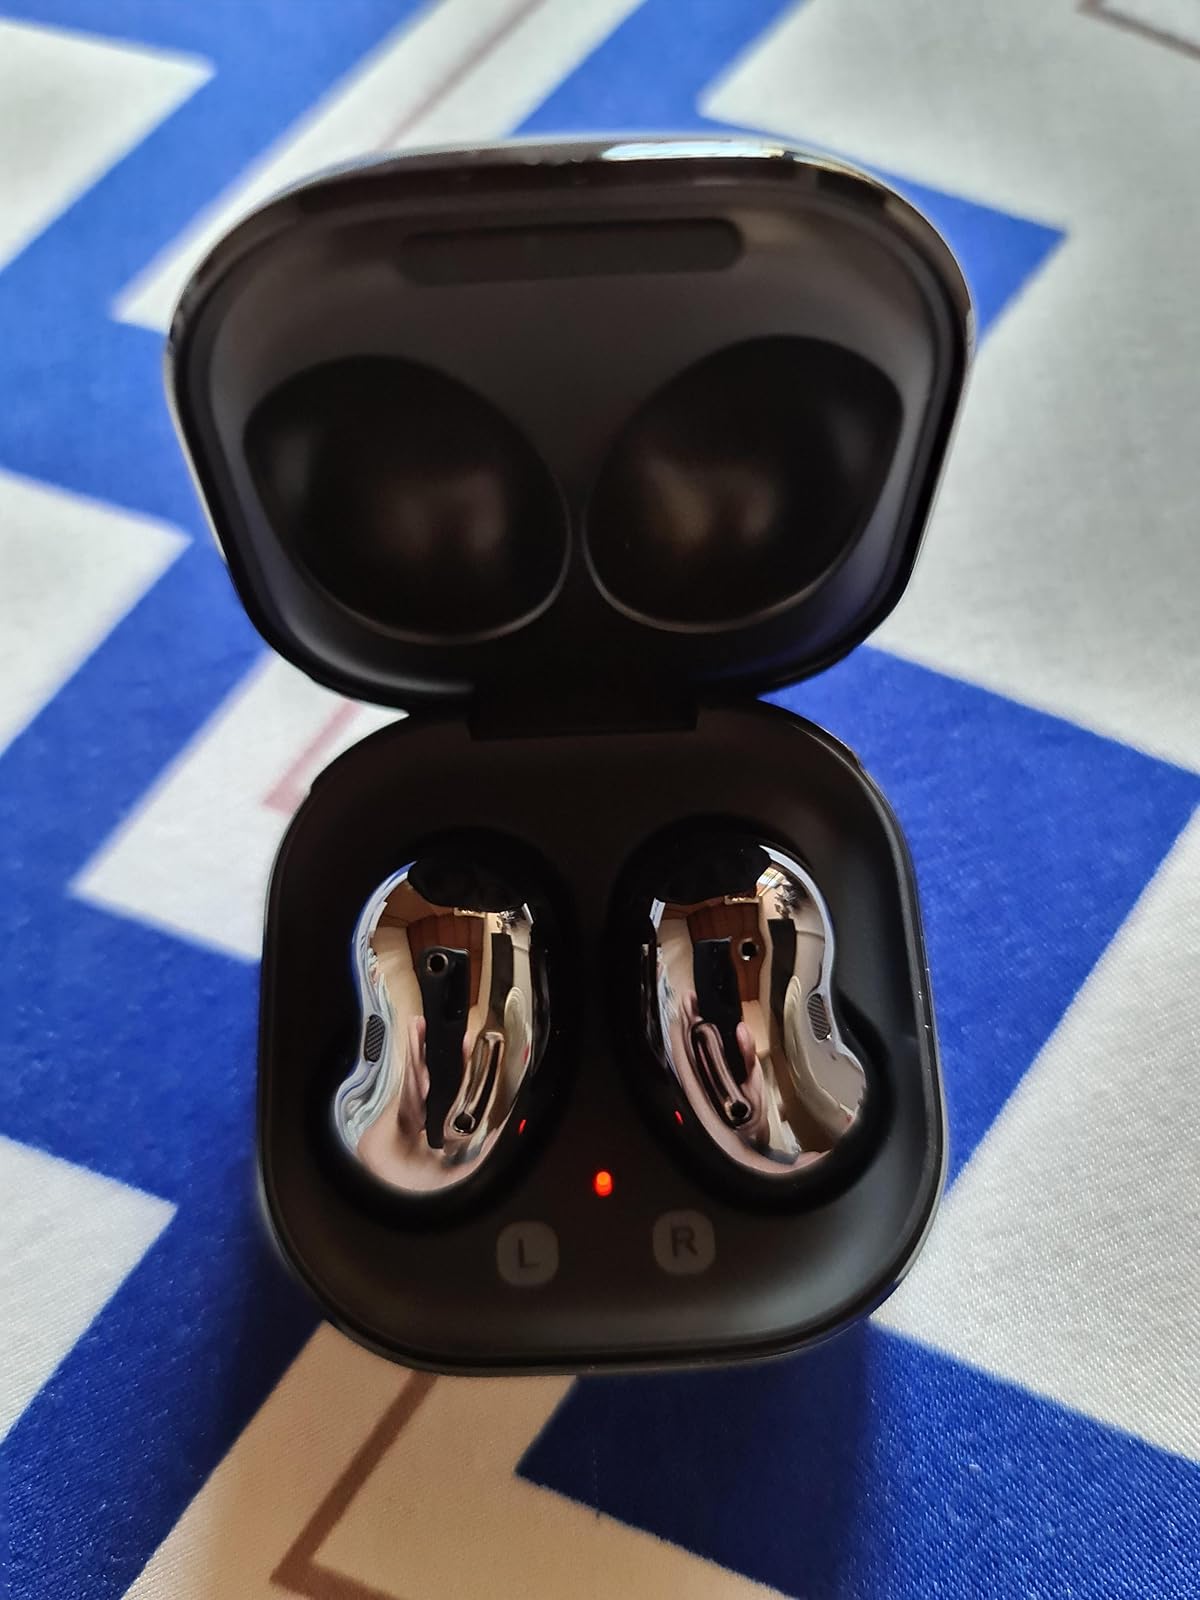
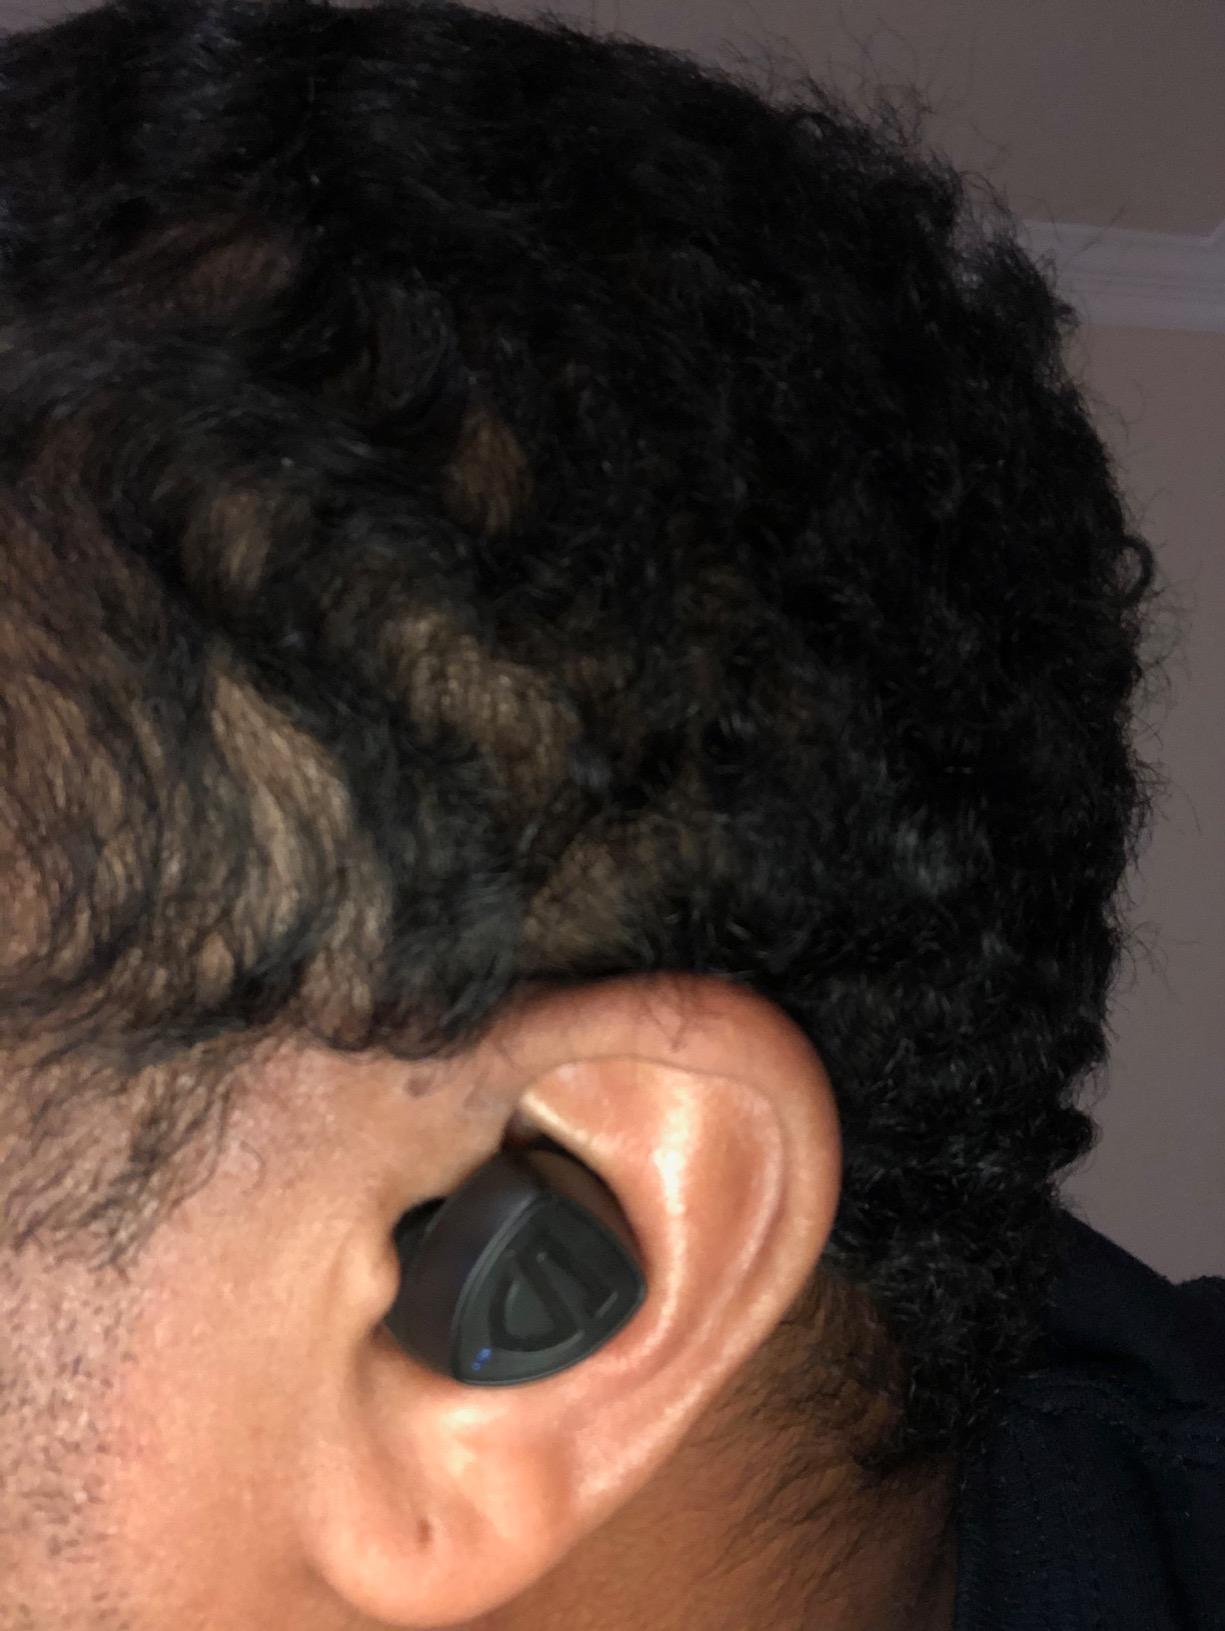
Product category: earbuds
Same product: no